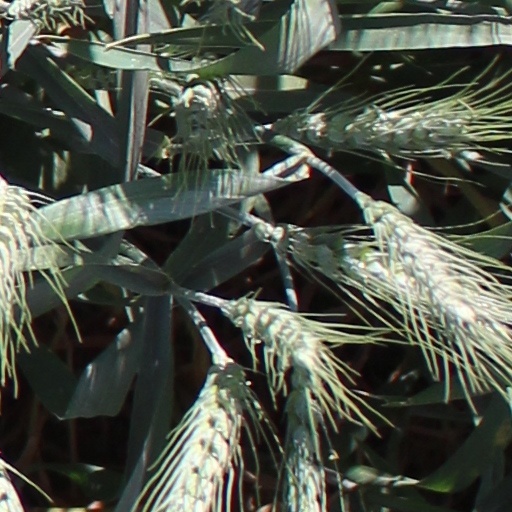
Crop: wheat